Landon Cassill

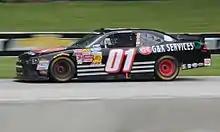
Cassill at Road America in June 2014

On January 17, 2013, it was announced that Cassill would leave BK Racing due to contract disagreements. In late February, he joined Circle Sport, driving the team's No. 33 in the Sprint Cup Series for the remainder of the season. In early March, it was revealed that Cassill was suing BK Racing for a claim of unpaid winnings. Later in the season, starting at the Brickyard 400, Cassill began running in the No. 40, jointly fielded by Circle Sport and Hillman Racing, in a majority of races.